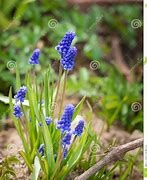
Label: grape